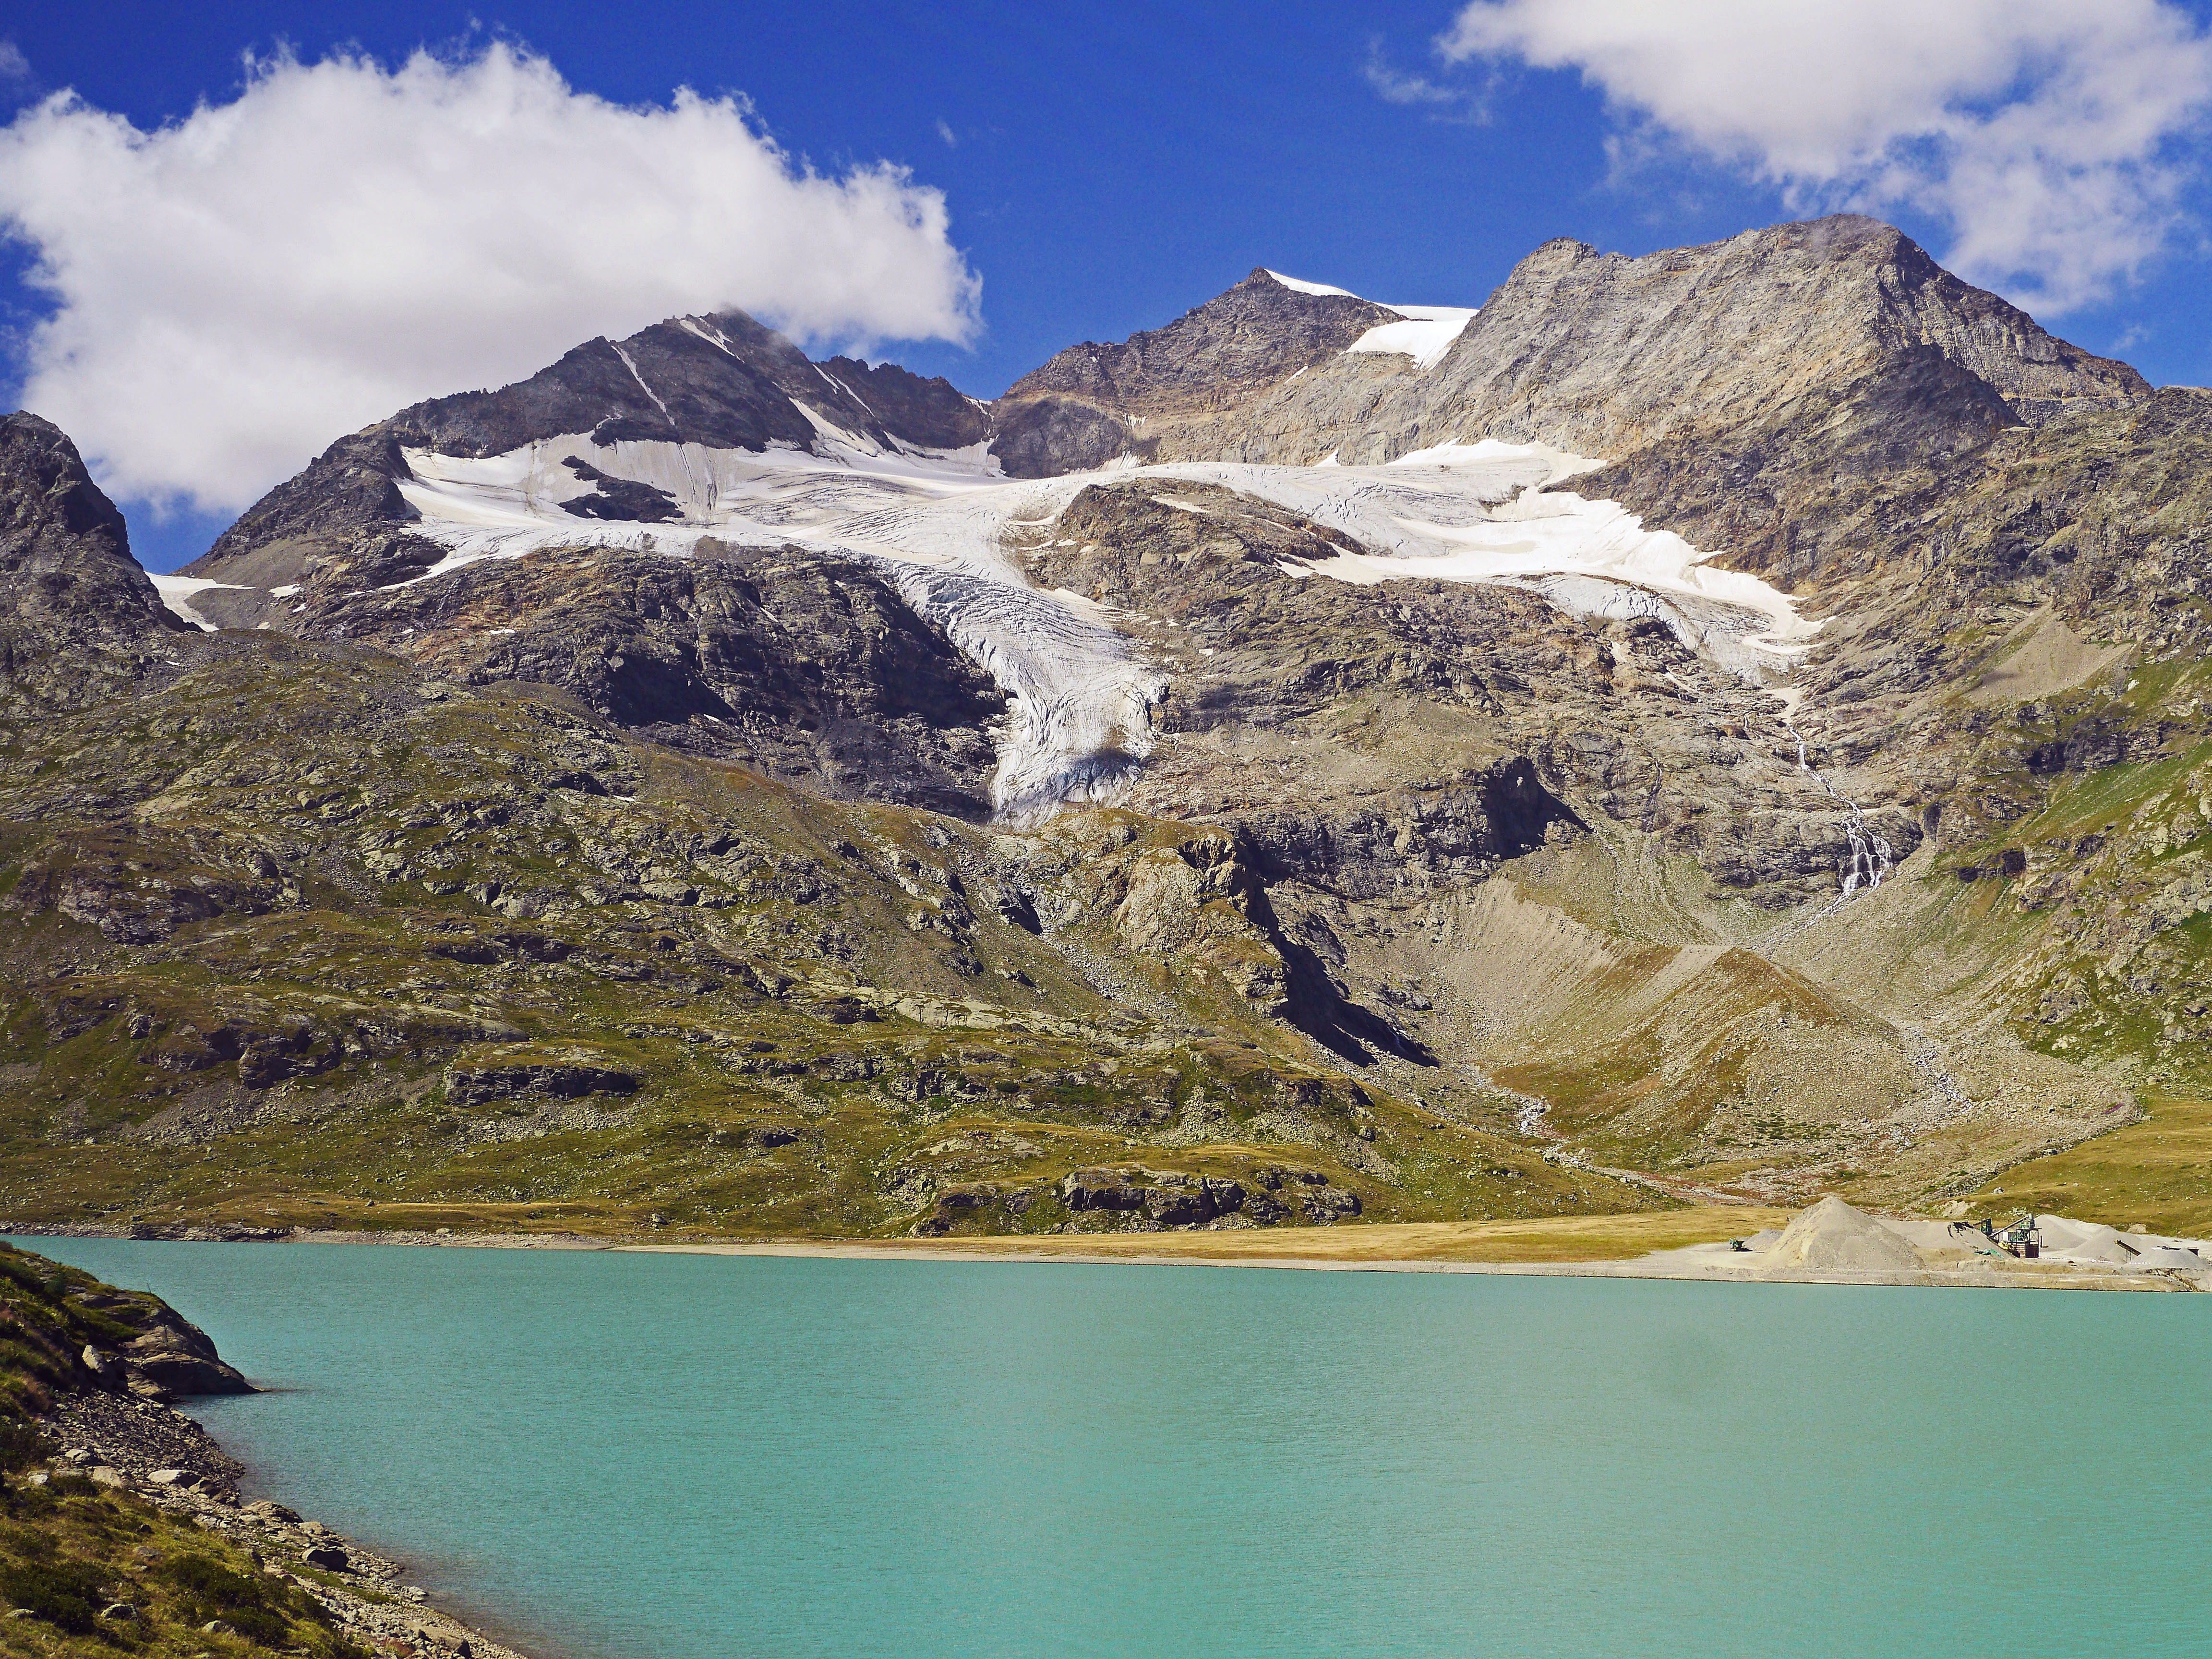
landscape, nature, wilderness, mountain, lake, adventure, valley, mountain range, color, glacier, alpine, fjord, reservoir, farbenspiel, turquoise, mountains, alps, plateau, switzerland, bergsee, fell, loch, crater lake, pass, moraine, engadin, landform, high alps, rh tikon, graub nden, tarn, mountain pass, oberengadin, bernina, svizzera, bernina pass, glacier water, kieswerk, glacier express, lago bianco, cambrenagletscher, piz caral, piz d arlas, sassal mason, mountain colors, geographical feature, mountainous landforms, glacial landform